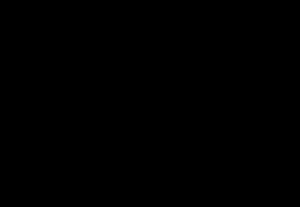
La polymérisation par ouverture de cycle est une polymérisation durant laquelle un monomère cyclique conduit à une unité monomère qui est acyclique ou contient moins de cycles que le monomère.